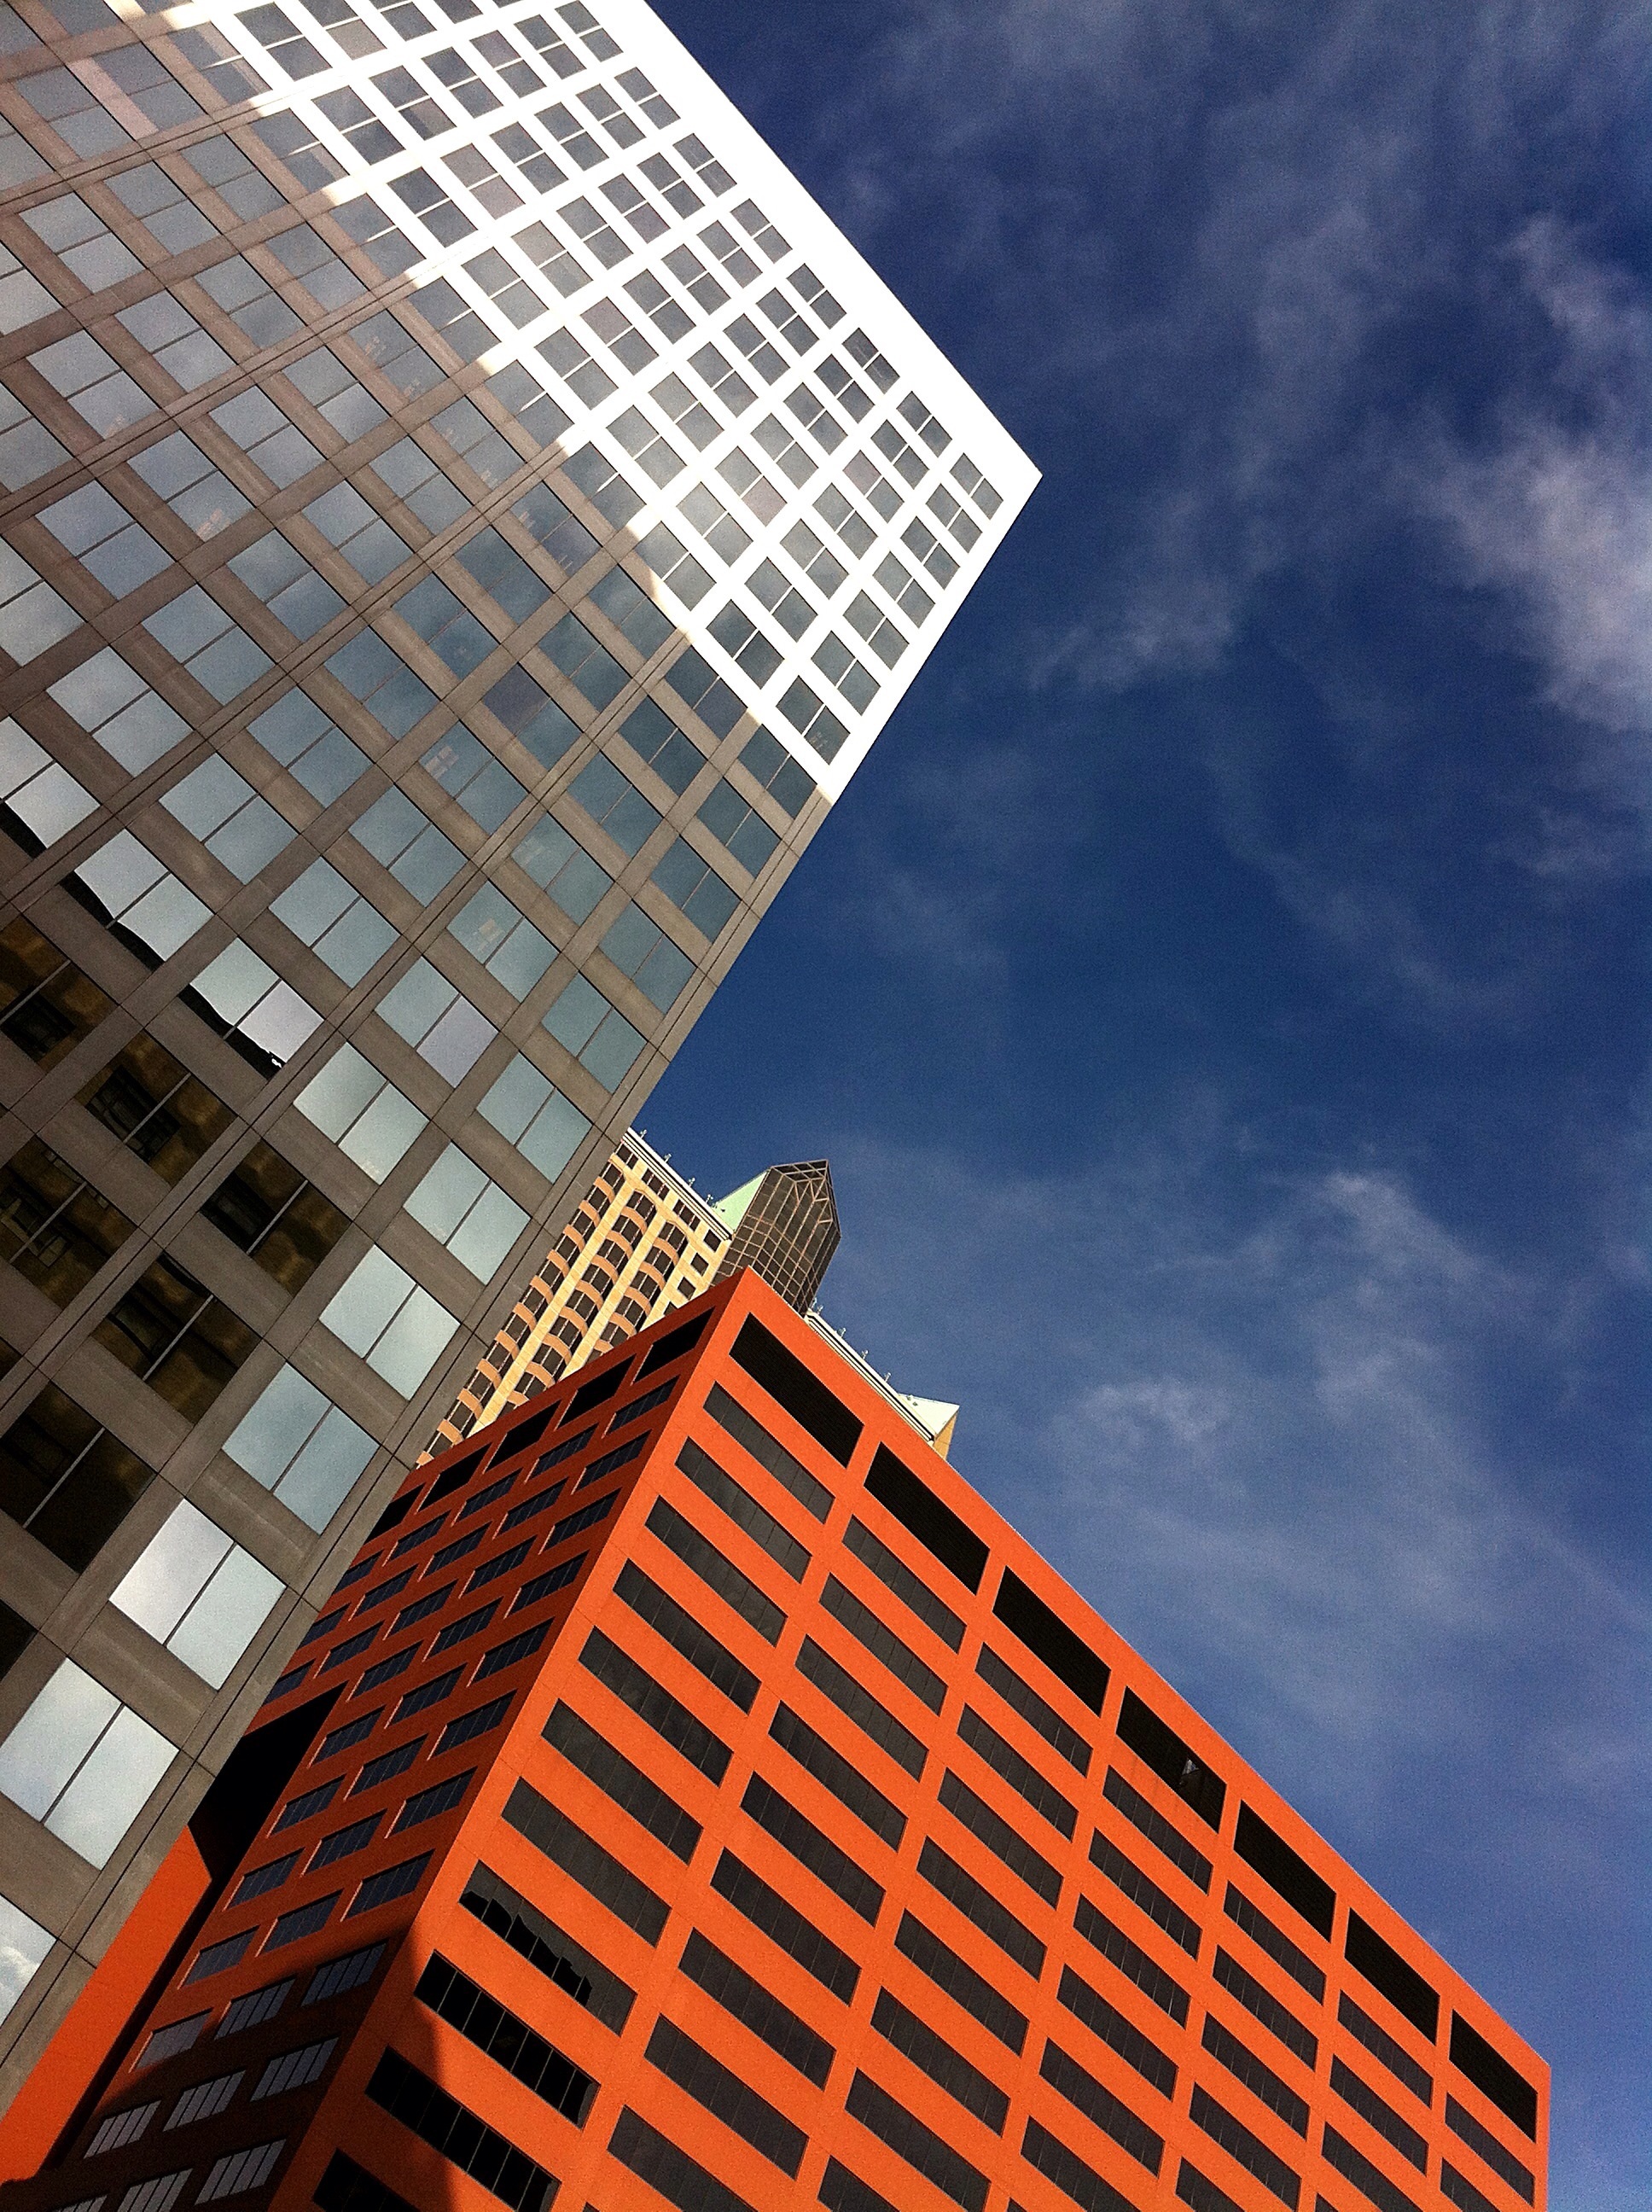
architecture, skyline, roof, city, skyscraper, cityscape, downtown, reflection, tower, landmark, facade, modern, tower block, buildings, shape, metropolis, urban area, window covering